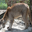
Label: leopard